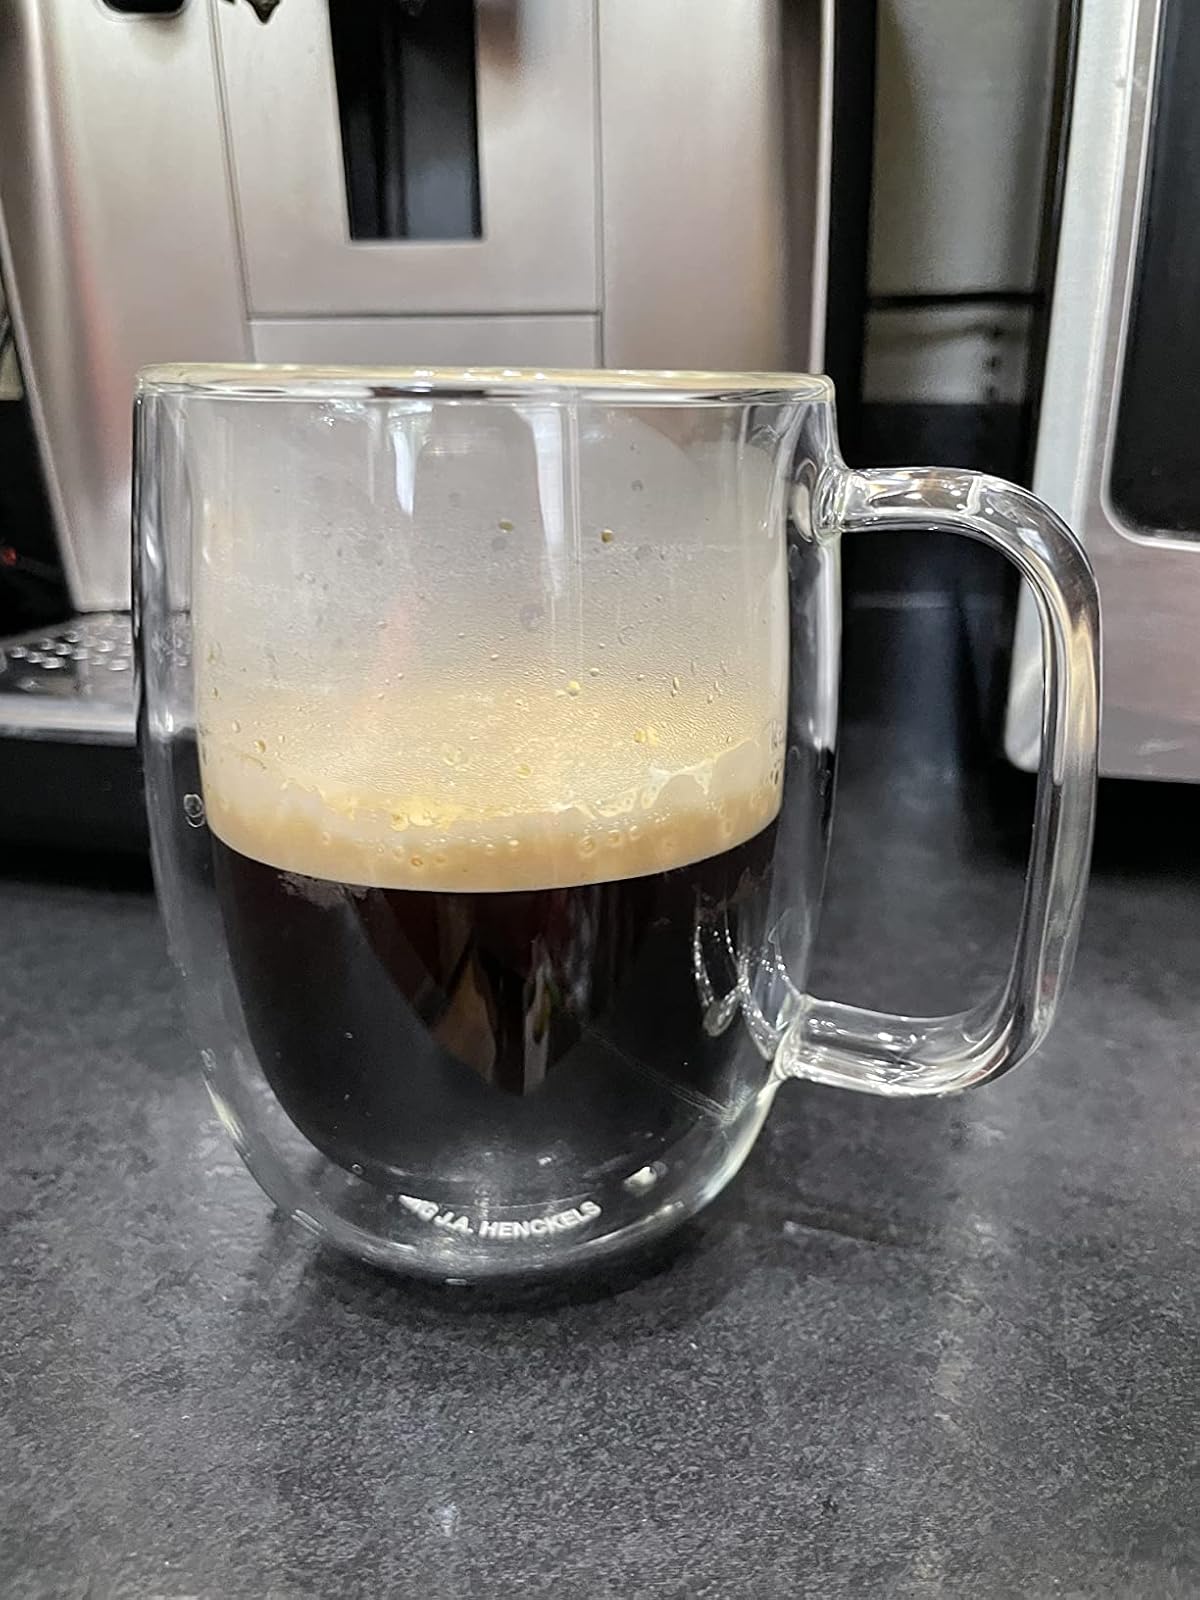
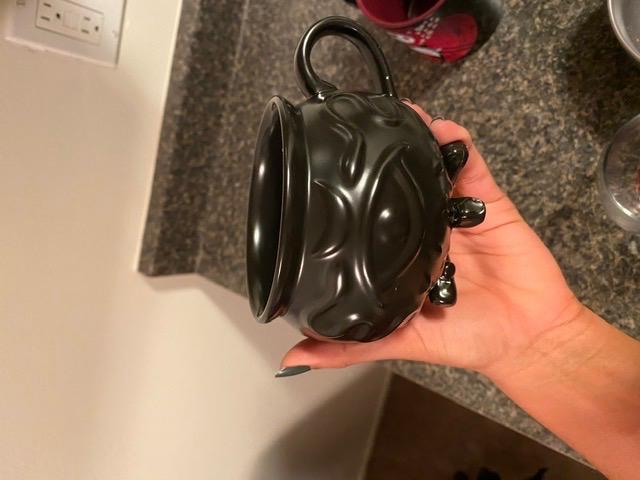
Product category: items_mug
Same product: no